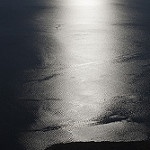
Scene: Outdoor